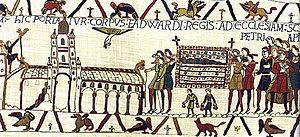
Translation du corps de Saint-Edouard, roi d'Angleterre (tapisserie de Bayeux)
Soignies est une ville francophone de Belgique, située en Région wallonne, chef-lieu d'arrondissement en province de Hainaut. La ville de Soignies est une cité millénaire fondée au VIIᵉ siècle par Vincent Madelgaire. L'entité de Soignies est composée depuis la fusion des communes en 1977 des villages d'Horrues, de Naast, de Thieusies, de Casteau, de Neufvilles et de Chaussée-Notre-Dame-Louvignies. Soignies est considérée comme le centre européen de la pierre de taille.